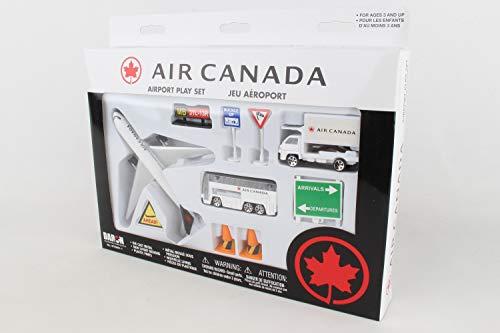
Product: Daron Air Canada Airport Playset 12-Piece
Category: Toys & Games | Play Vehicles | Die-Cast Vehicles
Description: Makes a great gift or souvenir.
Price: $16.99
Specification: ProductDimensions:5.8x5.8x1inches|ItemWeight:4.2ounces|ShippingWeight:4.2ounces(Viewshippingratesandpolicies)|DomesticShipping:ItemcanbeshippedwithinU.S.|InternationalShipping:ThisitemcanbeshippedtoselectcountriesoutsideoftheU.S.LearnMore|ASIN:B000WW8UYE|Itemmodelnumber:RT5881-1|Manufacturerrecommendedage:36months-15years